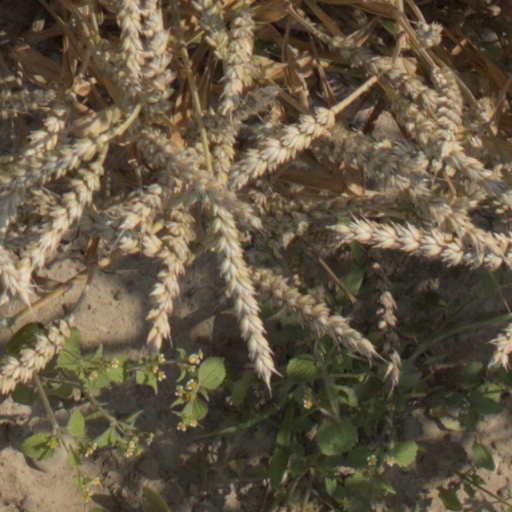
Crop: wheat